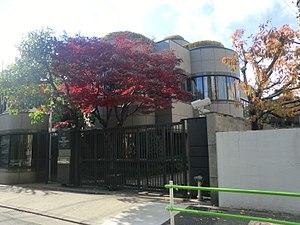
Voici les représentations diplomatiques de l'Argentine à l'étranger :